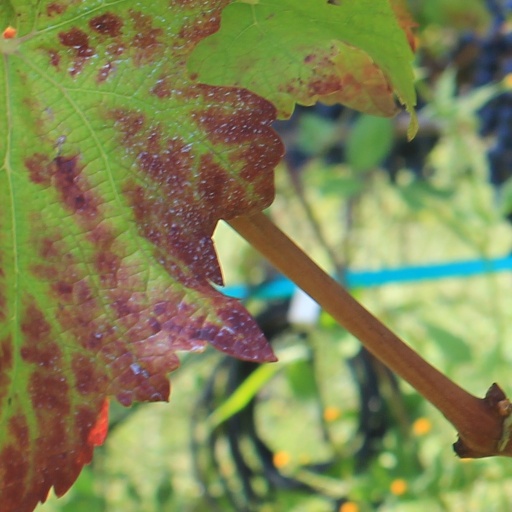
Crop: grape